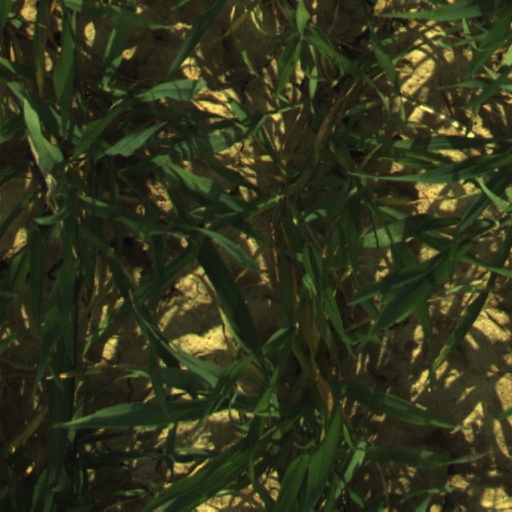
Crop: wheat